TAP Air Portugal

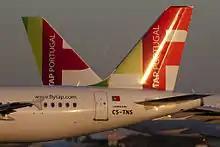
TAP Air Portugal tail fins

During February 2005, TAP Air Portugal was re-branded as "TAP Portugal". On 14 March 2005, TAP became a member of the multinational Star Alliance, which was also the same day on which the company celebrated its 60th anniversary. TAP also ended its code-sharing agreement with Delta Air Lines and began a new agreement with United, as part of its membership in the Star Alliance. Under this agreement, United's code (UA) is placed on TAP Air Portugal's transatlantic flights and some African flights, and TAP Air Portugal's code (TP) is placed on United flights.